Right of return

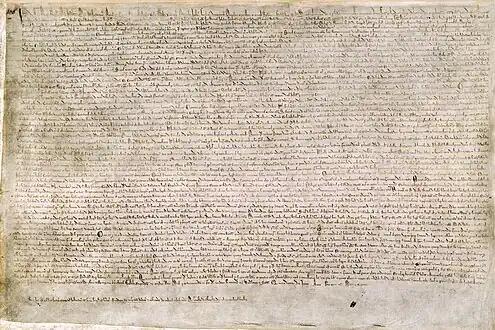
"Cotton MS. Augustus II. 106", one of only four surviving exemplifications of the 1215 text

The first codified law guaranteeing a right of return can be found in the English charter Magna Carta from 1215: